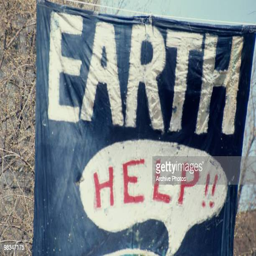
a banner is held annually to raise awareness of environmental issues